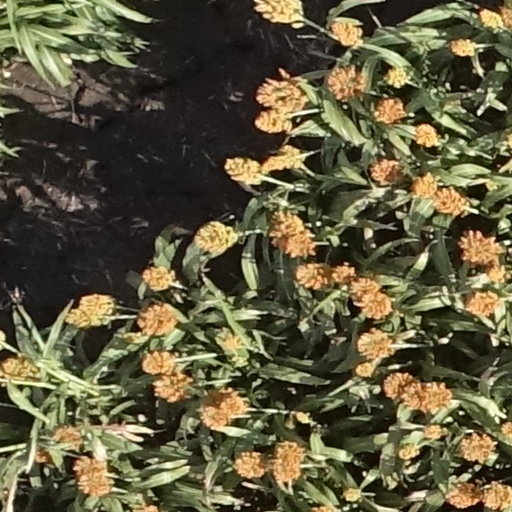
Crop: sorghum